Super Sidekicks 2: The World Championship

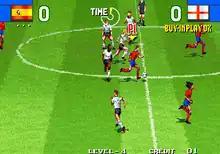
Gameplay screenshot showcasing a match between Spain and England.

As with its predecessor, "Super Sidekicks 2: The World Championship" is a soccer game that is played from a top-down perspective in a two-dimensional environment with sprites. Though it follows the same gameplay as with other soccer titles at the time and most of the sport's rules are present as well, the game opts for a more arcade-styled approach of the sport instead of being full simulation. The sequel corrected most of the design flaws in the first entry, including the ability to switch players' control during the game, a smaller goal, and no more long shots taken, among other new gameplay improvements and additions.